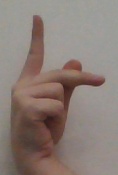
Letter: dha